Tsuzuki-fureainooka Station

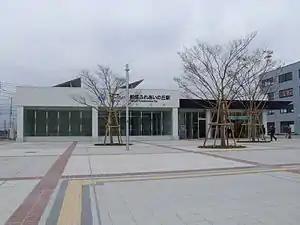

is a metro station located in Tsuzuki Ward, Yokohama, Kanagawa Prefecture, Japan. It is served by the Yokohama Municipal Subway’s Green Line (Line 4) and is 3.1 kilometers from the terminus of the Green Line at .